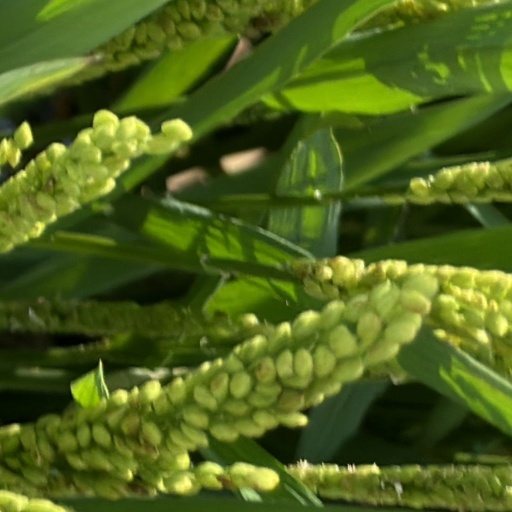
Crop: rice